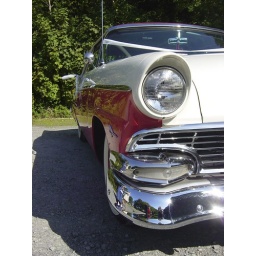
Bridesmaid in a red dress